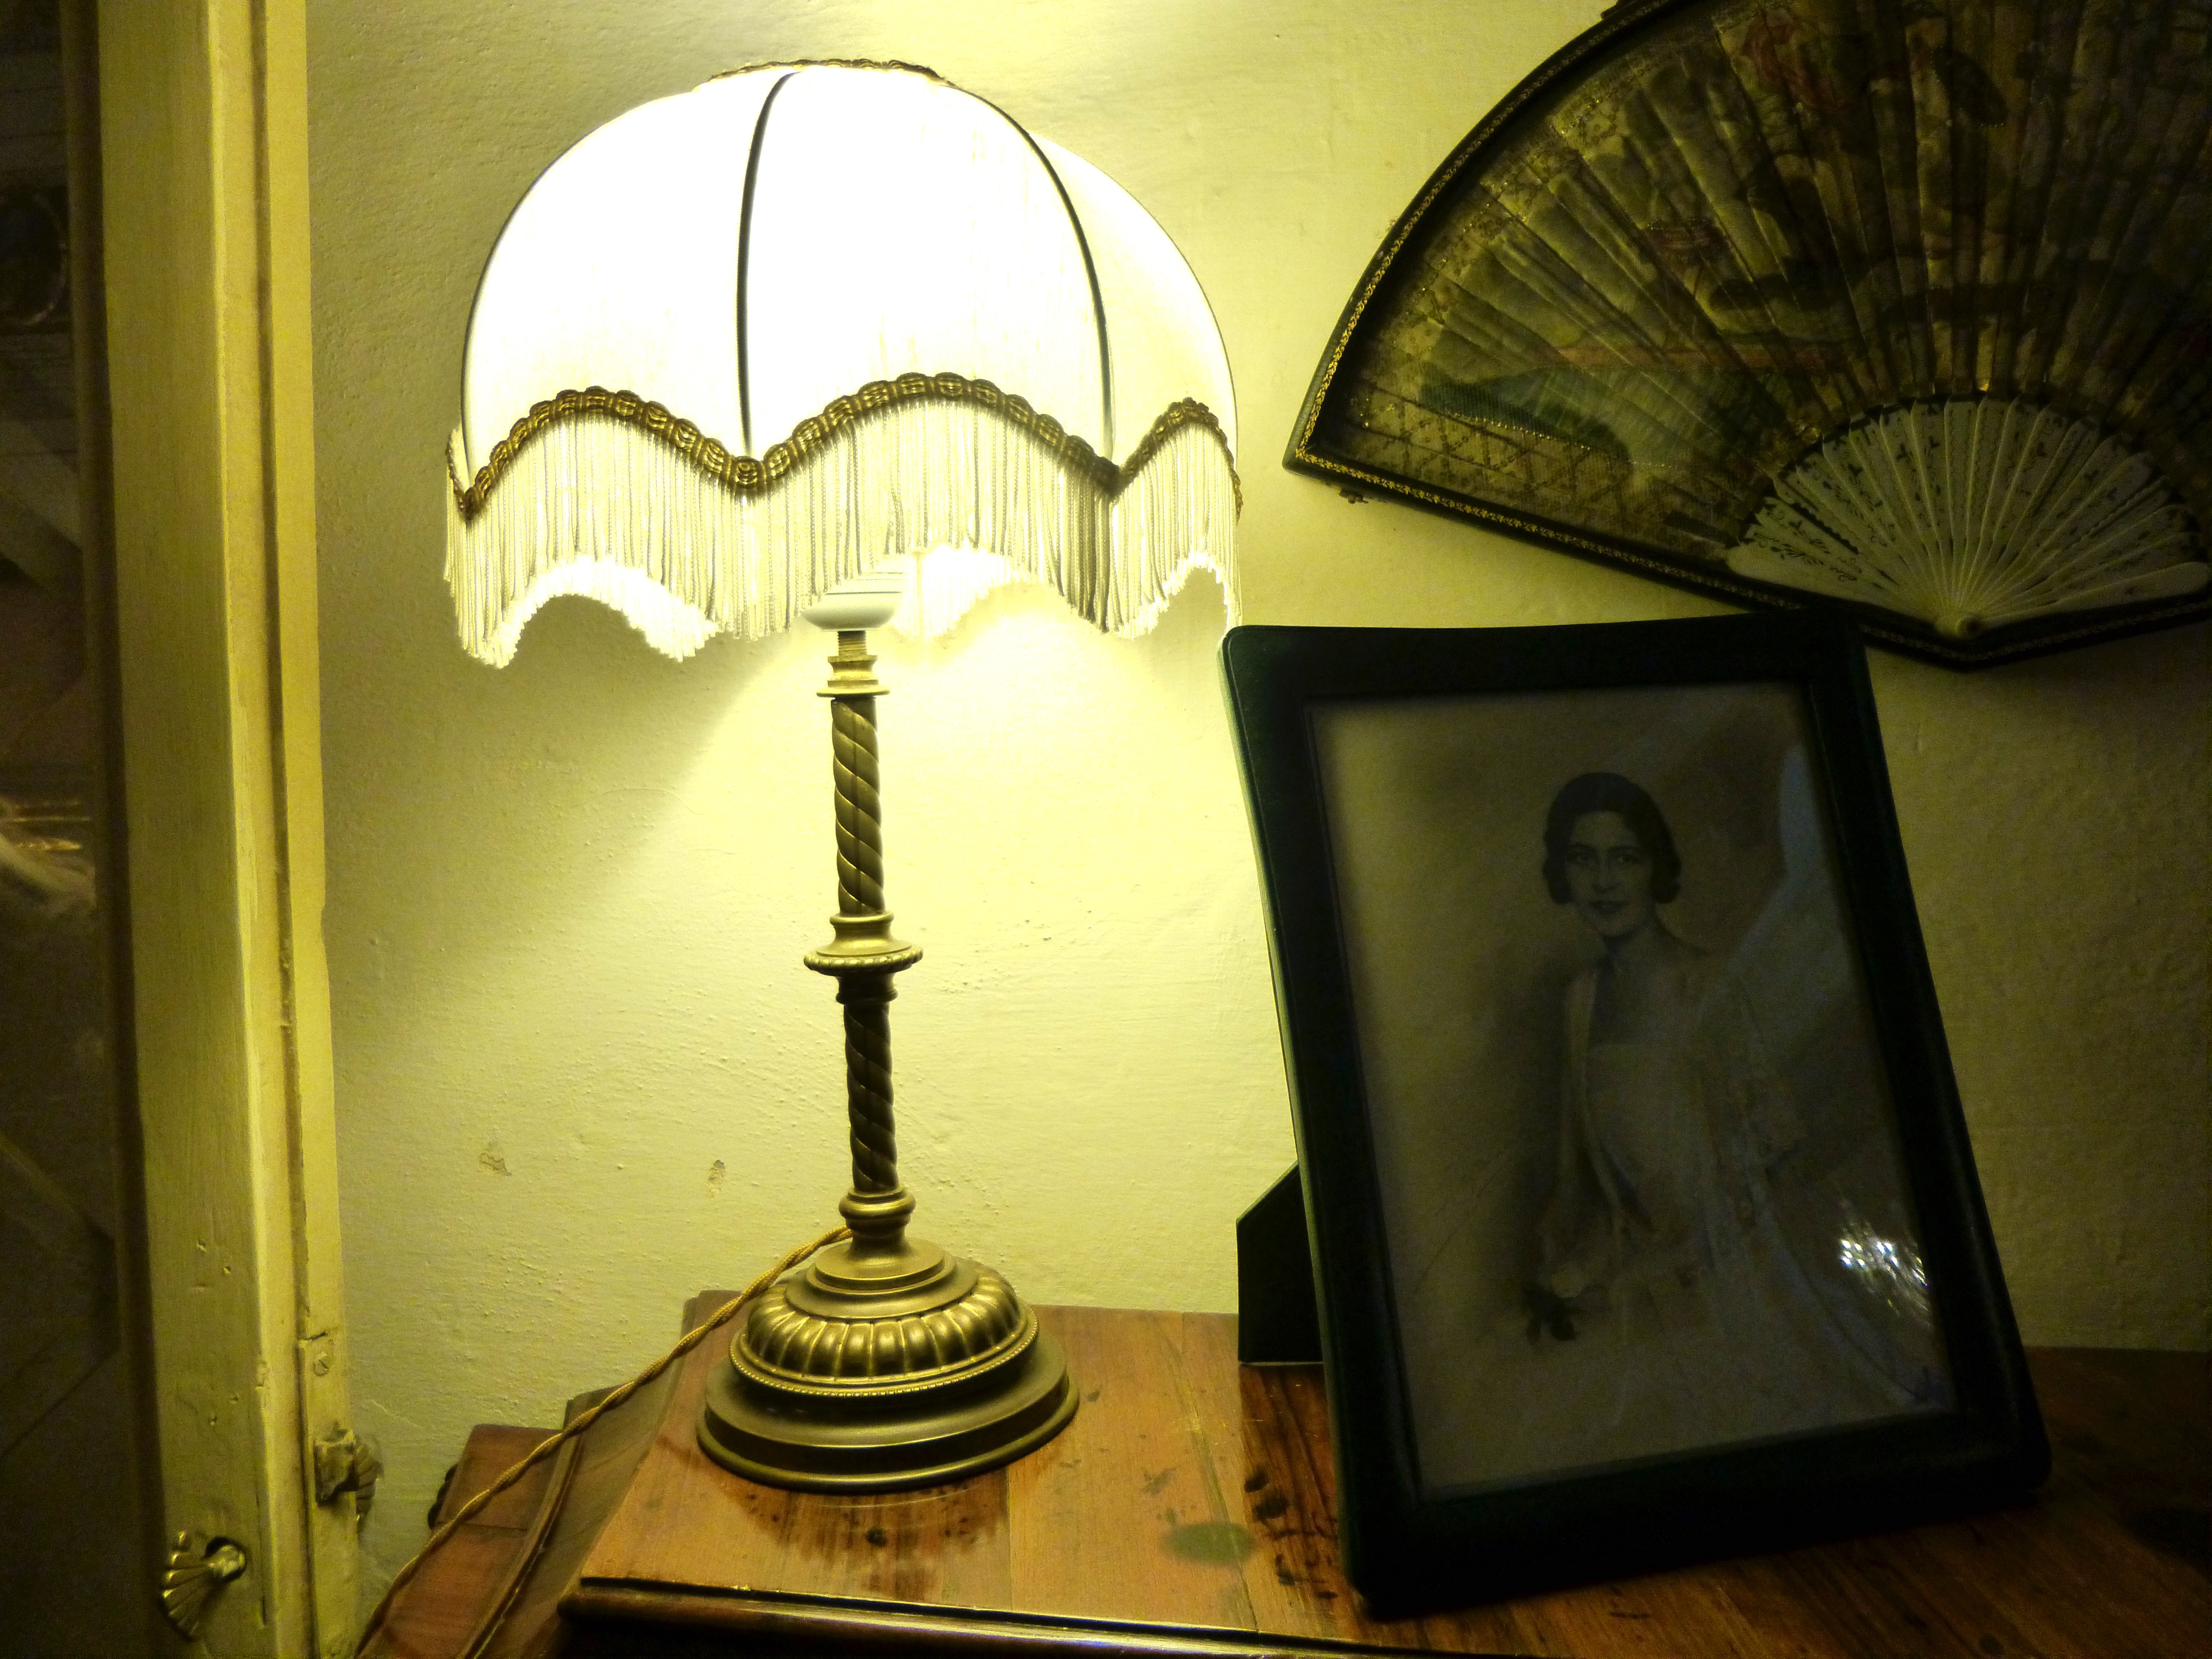
light, antique, window, glass, romantic, lamp, yellow, lighting, interior design, light fixture, old fashioned, interior decoration